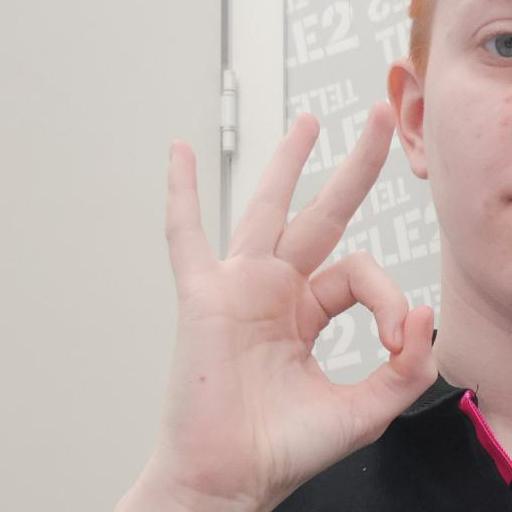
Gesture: ok